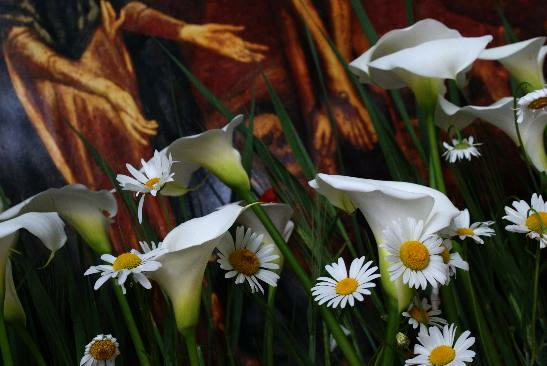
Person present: No